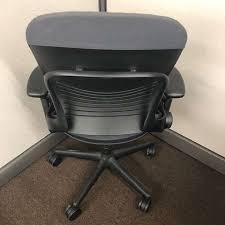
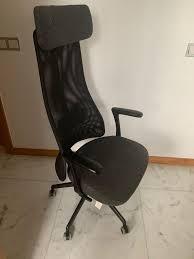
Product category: items_chair
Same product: no